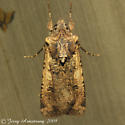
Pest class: cutworms